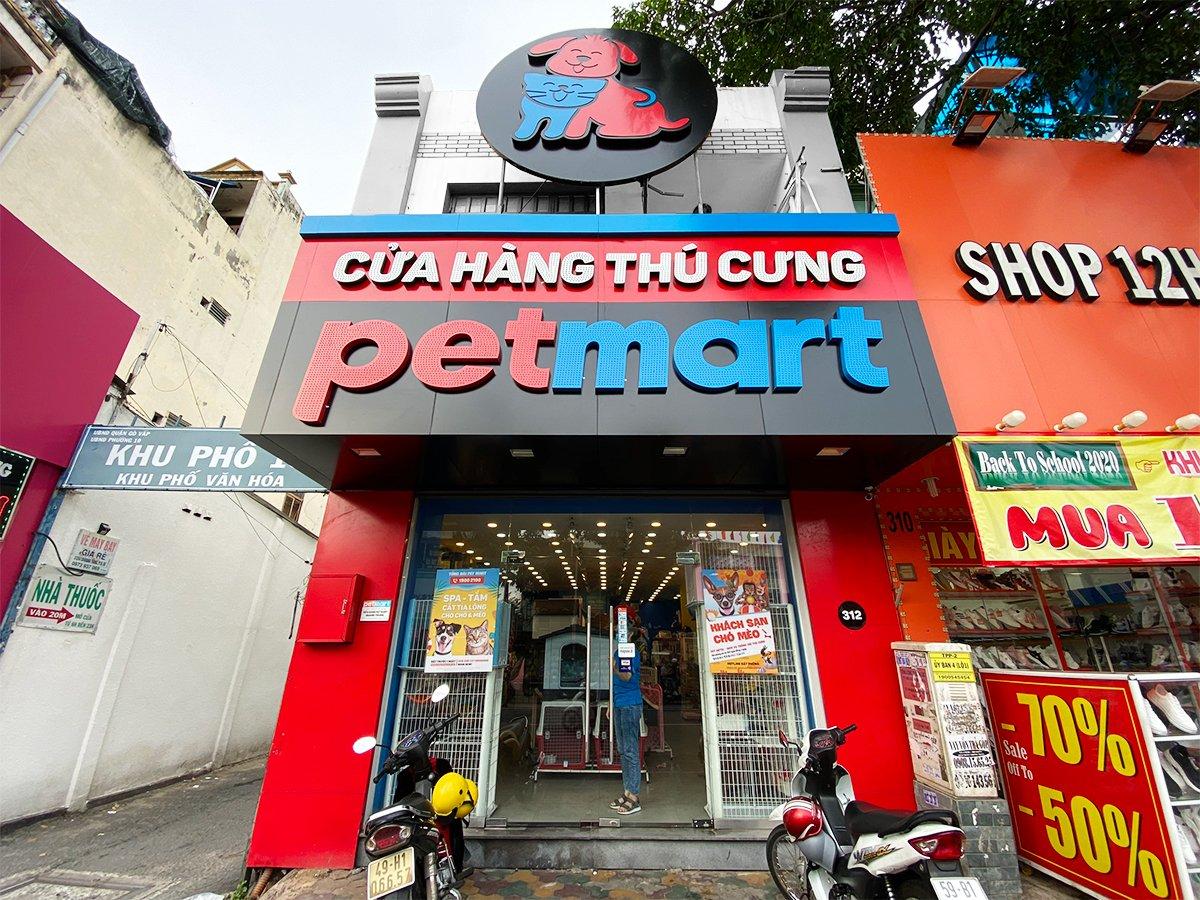
đây là khung cảnh xuất hiện ở phía trước một cửa hàng